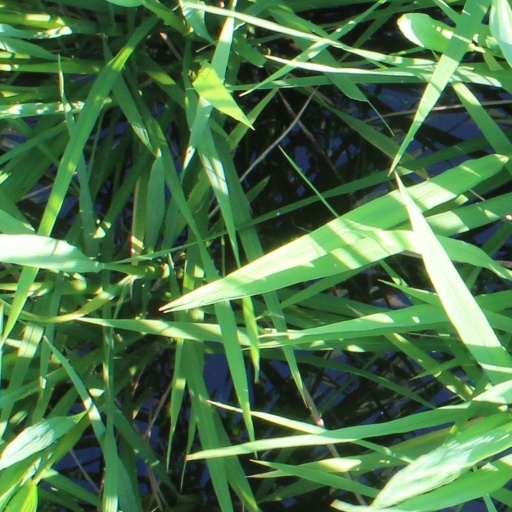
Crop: rice